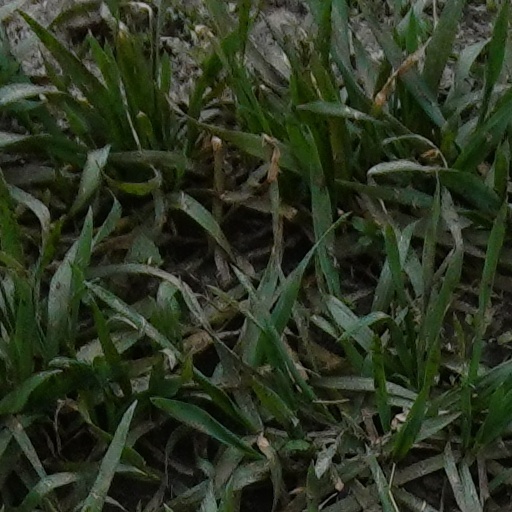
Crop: wheat